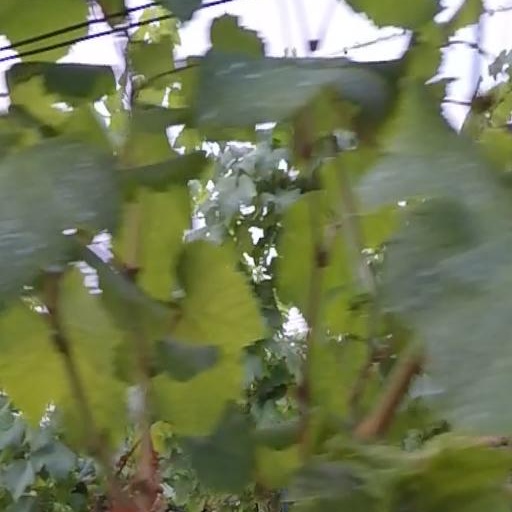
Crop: grape